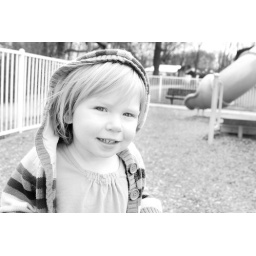
too over exposed to be in color, but it made a pretty black and white